Henry Campbell-Bannerman

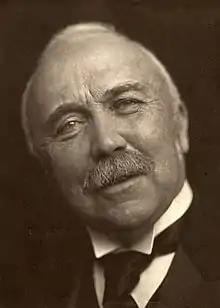
Portrait by George Charles Beresford, 1902

Sir Henry Campbell-Bannerman (né Campbell; 7 September 183622 April 1908) was a British statesman and Liberal Party politician who was Prime Minister of the United Kingdom from 1905 to 1908 and Leader of the Liberal Party from 1899 to 1908. He also was Secretary of State for War twice, in the cabinets of Gladstone and Rosebery. He was the first First Lord of the Treasury to be officially called the "Prime Minister", the term only coming into official usage five days after he took office. He remains the only person to date to hold the positions of Prime Minister and Father of the House at the same time, and the last Liberal leader to gain a UK parliamentary majority.